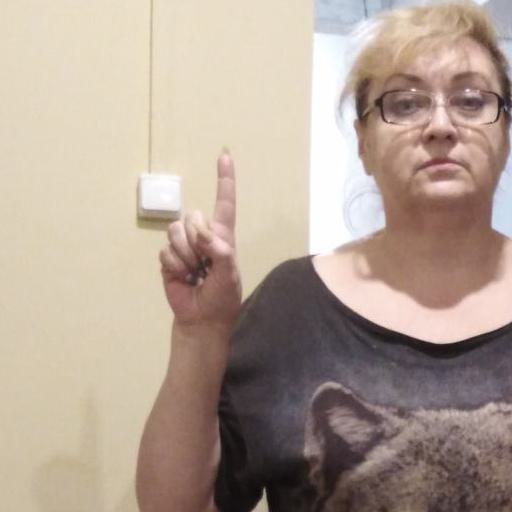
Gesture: one